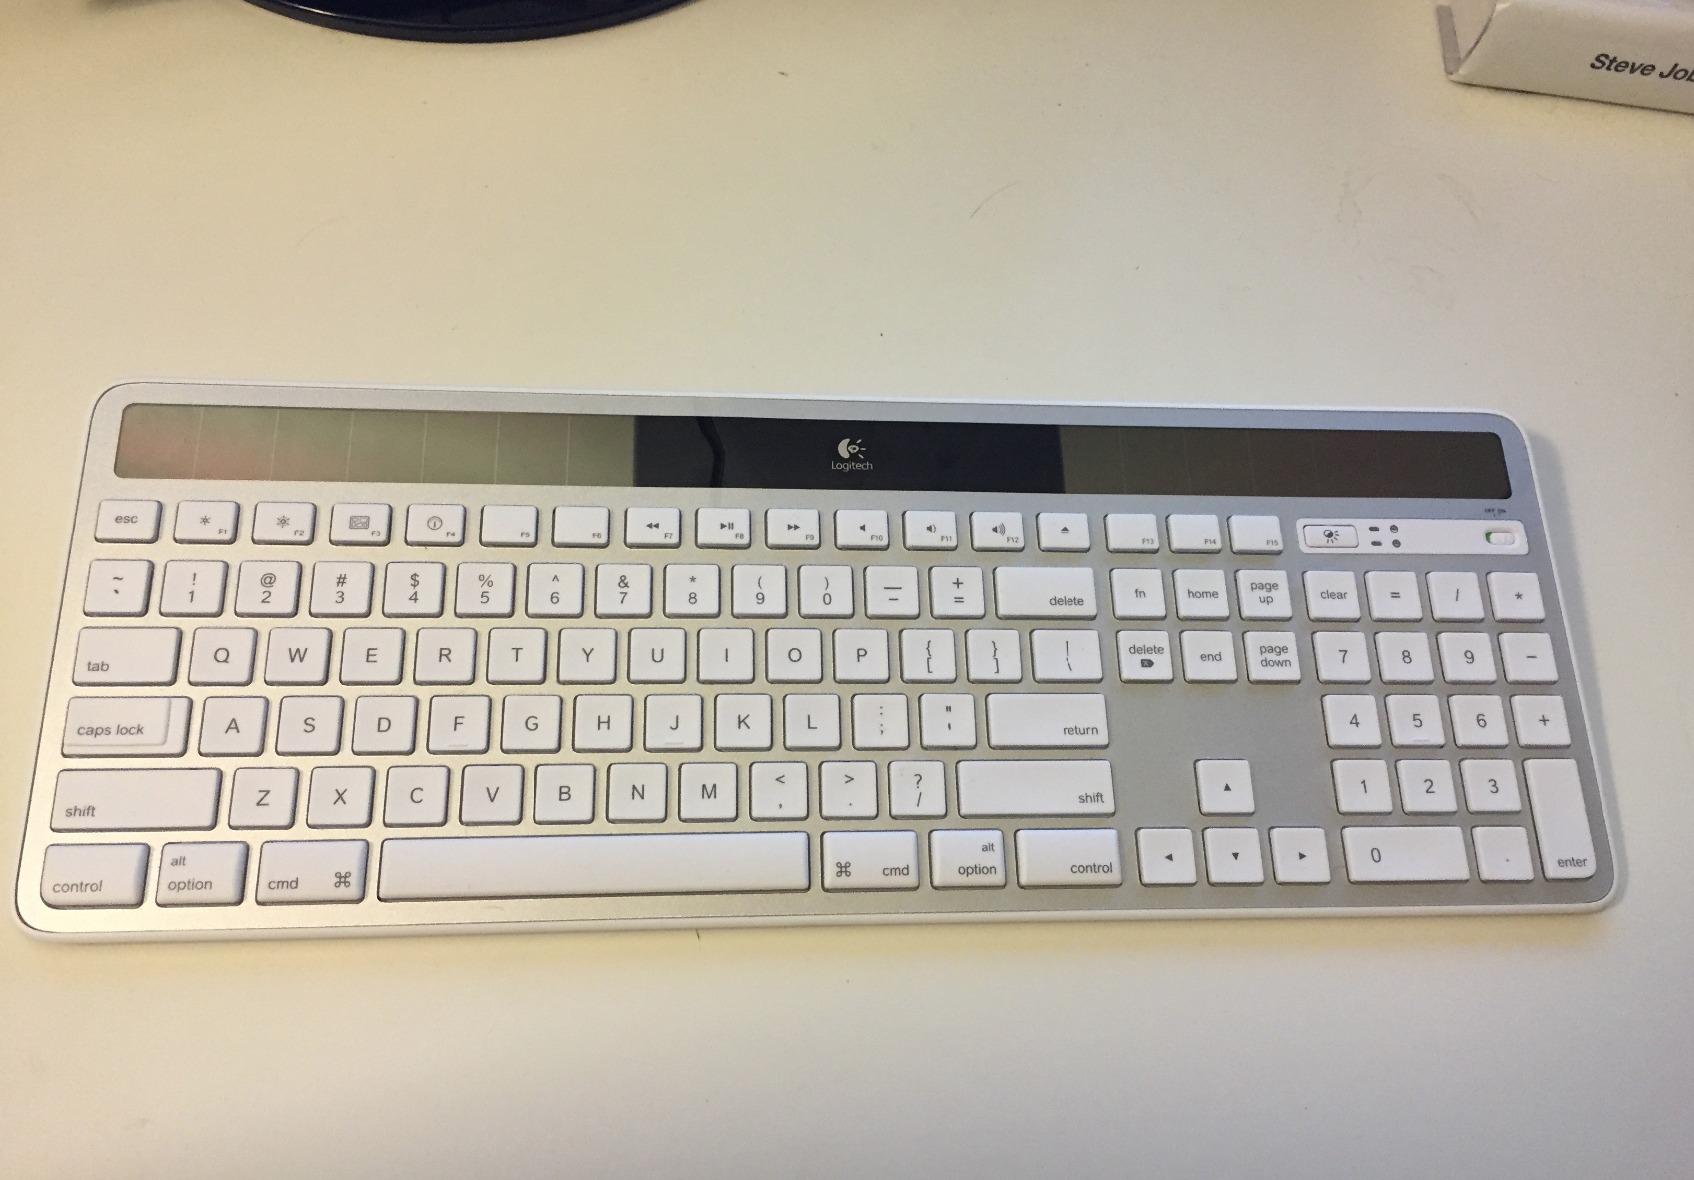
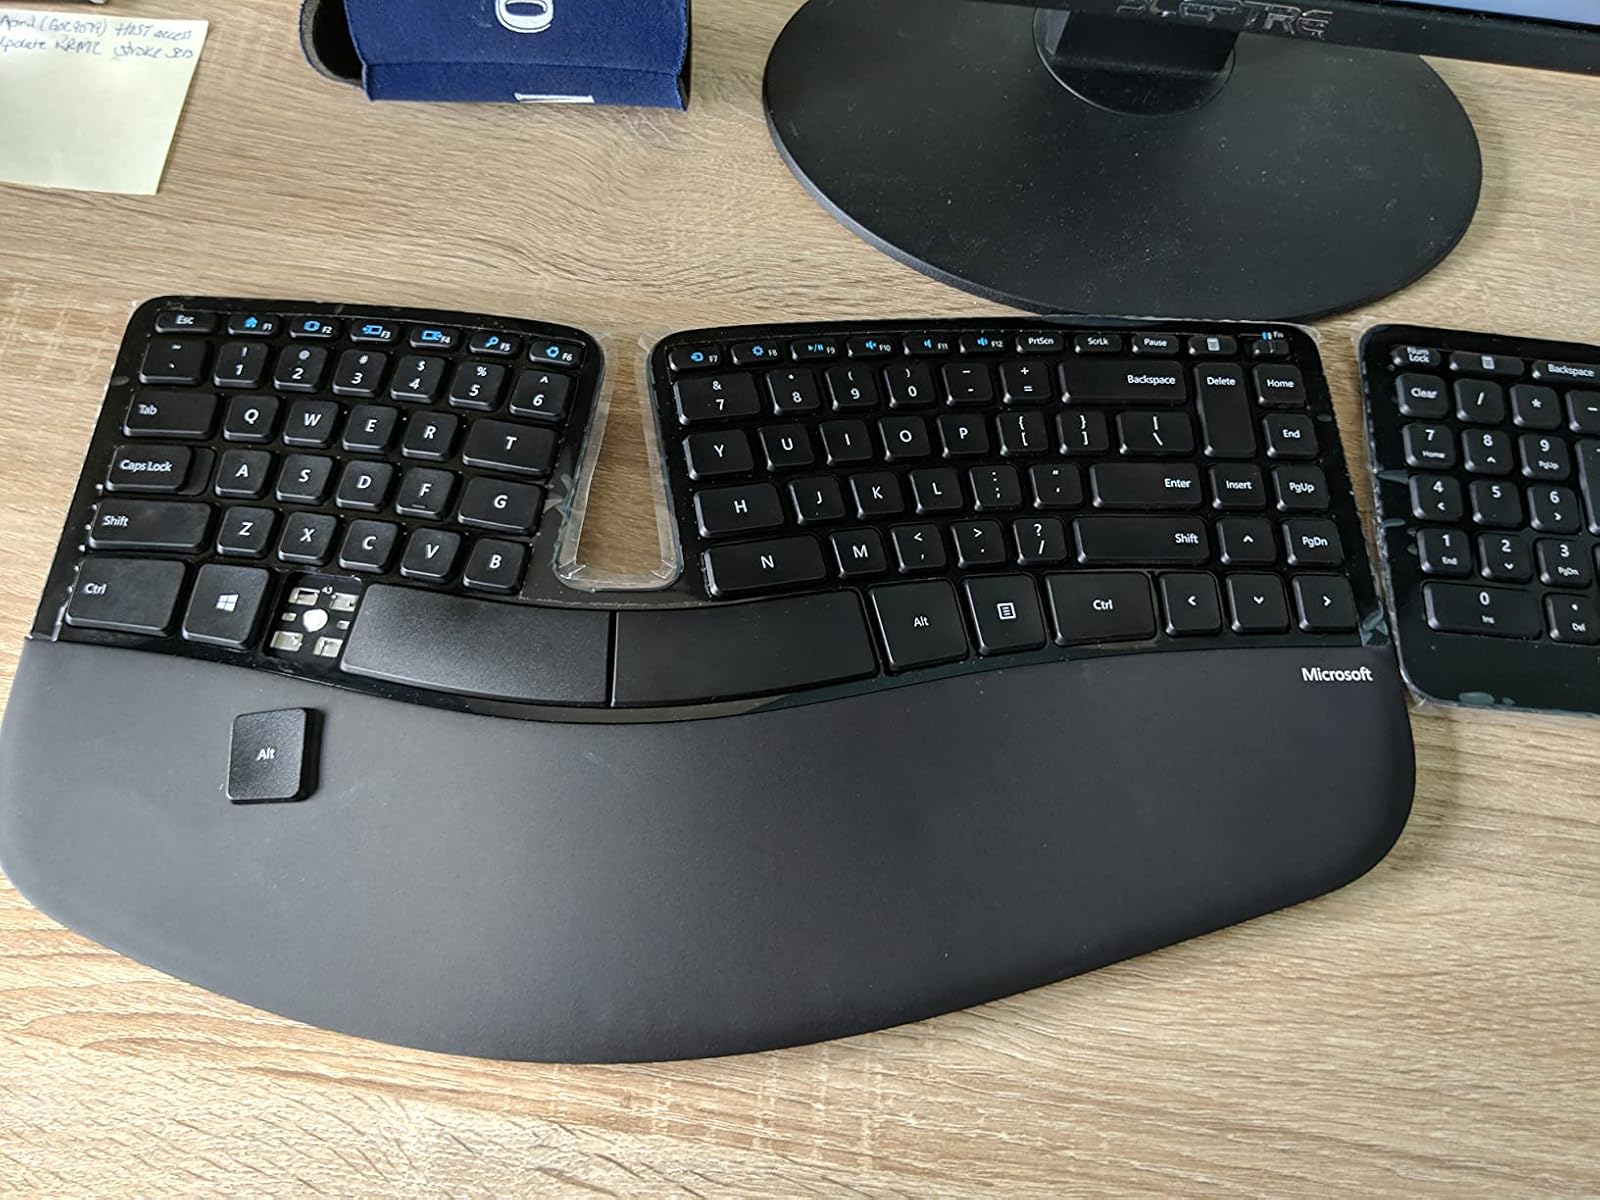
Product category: keyboard
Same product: no